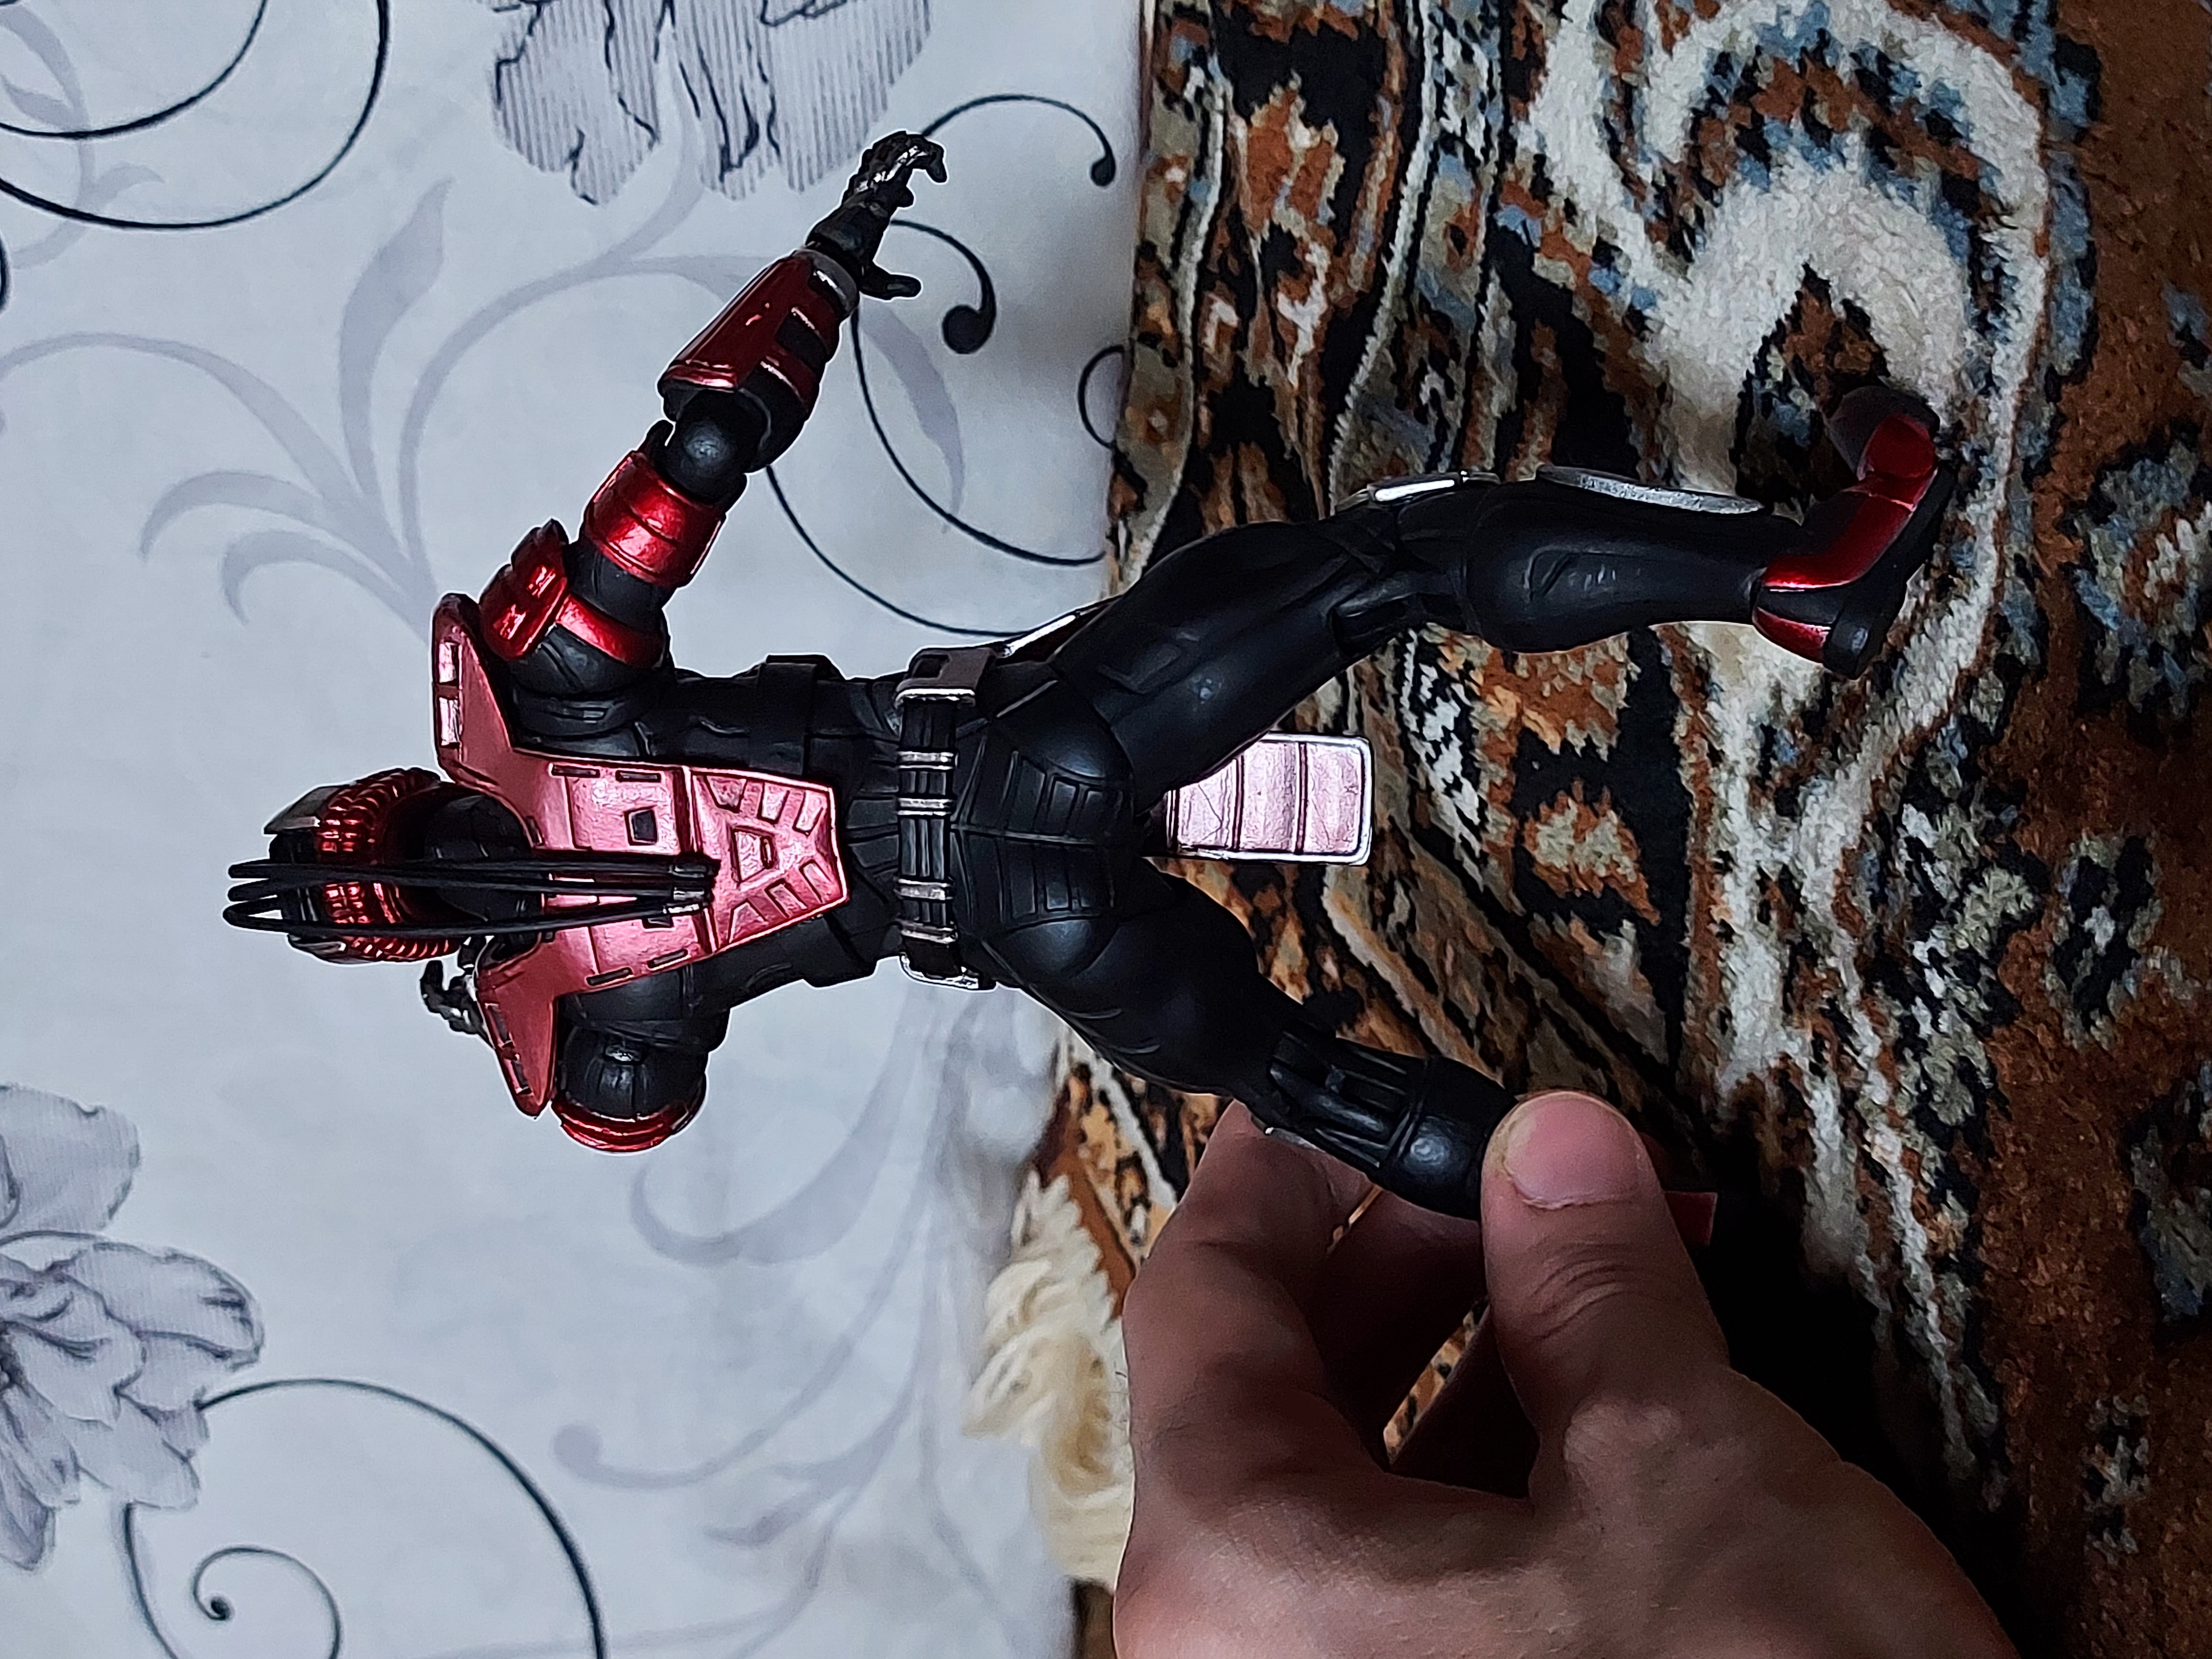
Shokan, storm, collectibles, warrior, fighter, action, figure, hand, leg, sleeve, thigh, latex, art, cg artwork, personal protective equipment, fictional character, illustration, carmine, costume, boot, pattern, font, adventure, recreation, thumb, fiction, fashion accessory, nail, graphic design, tree, visual arts